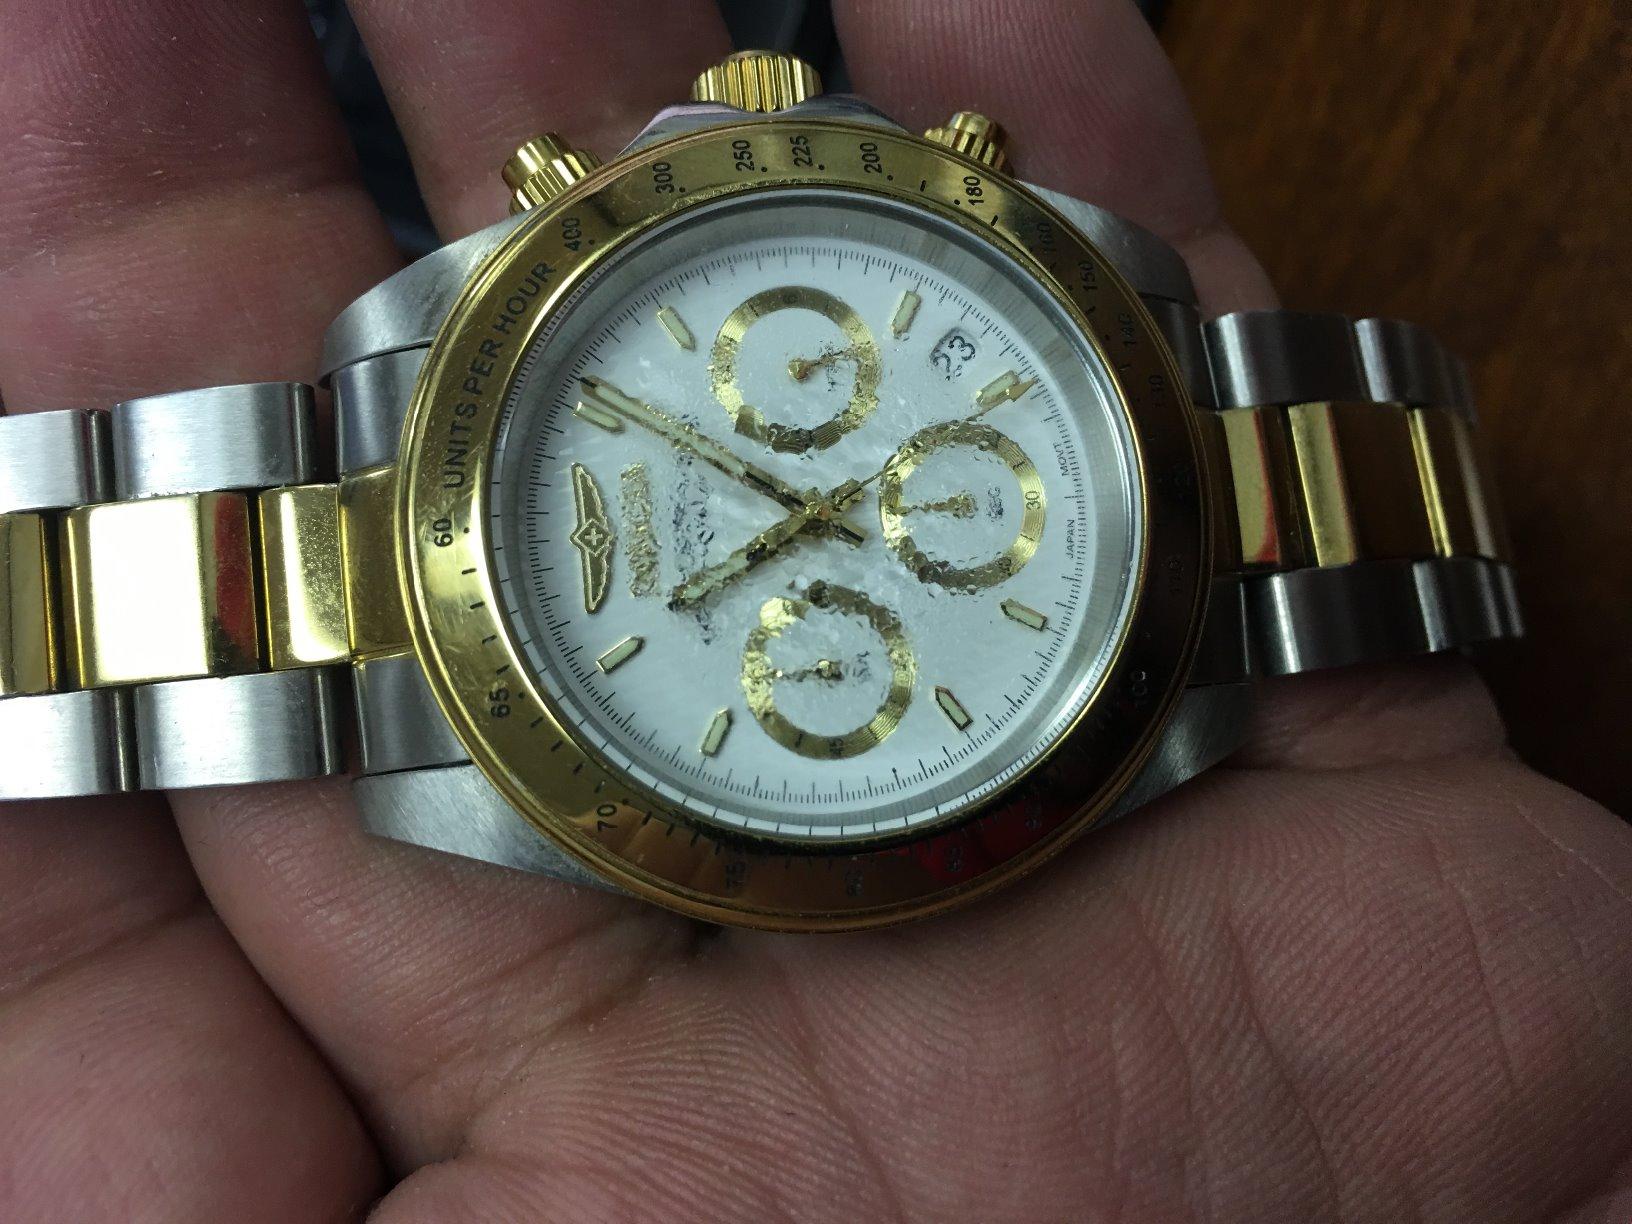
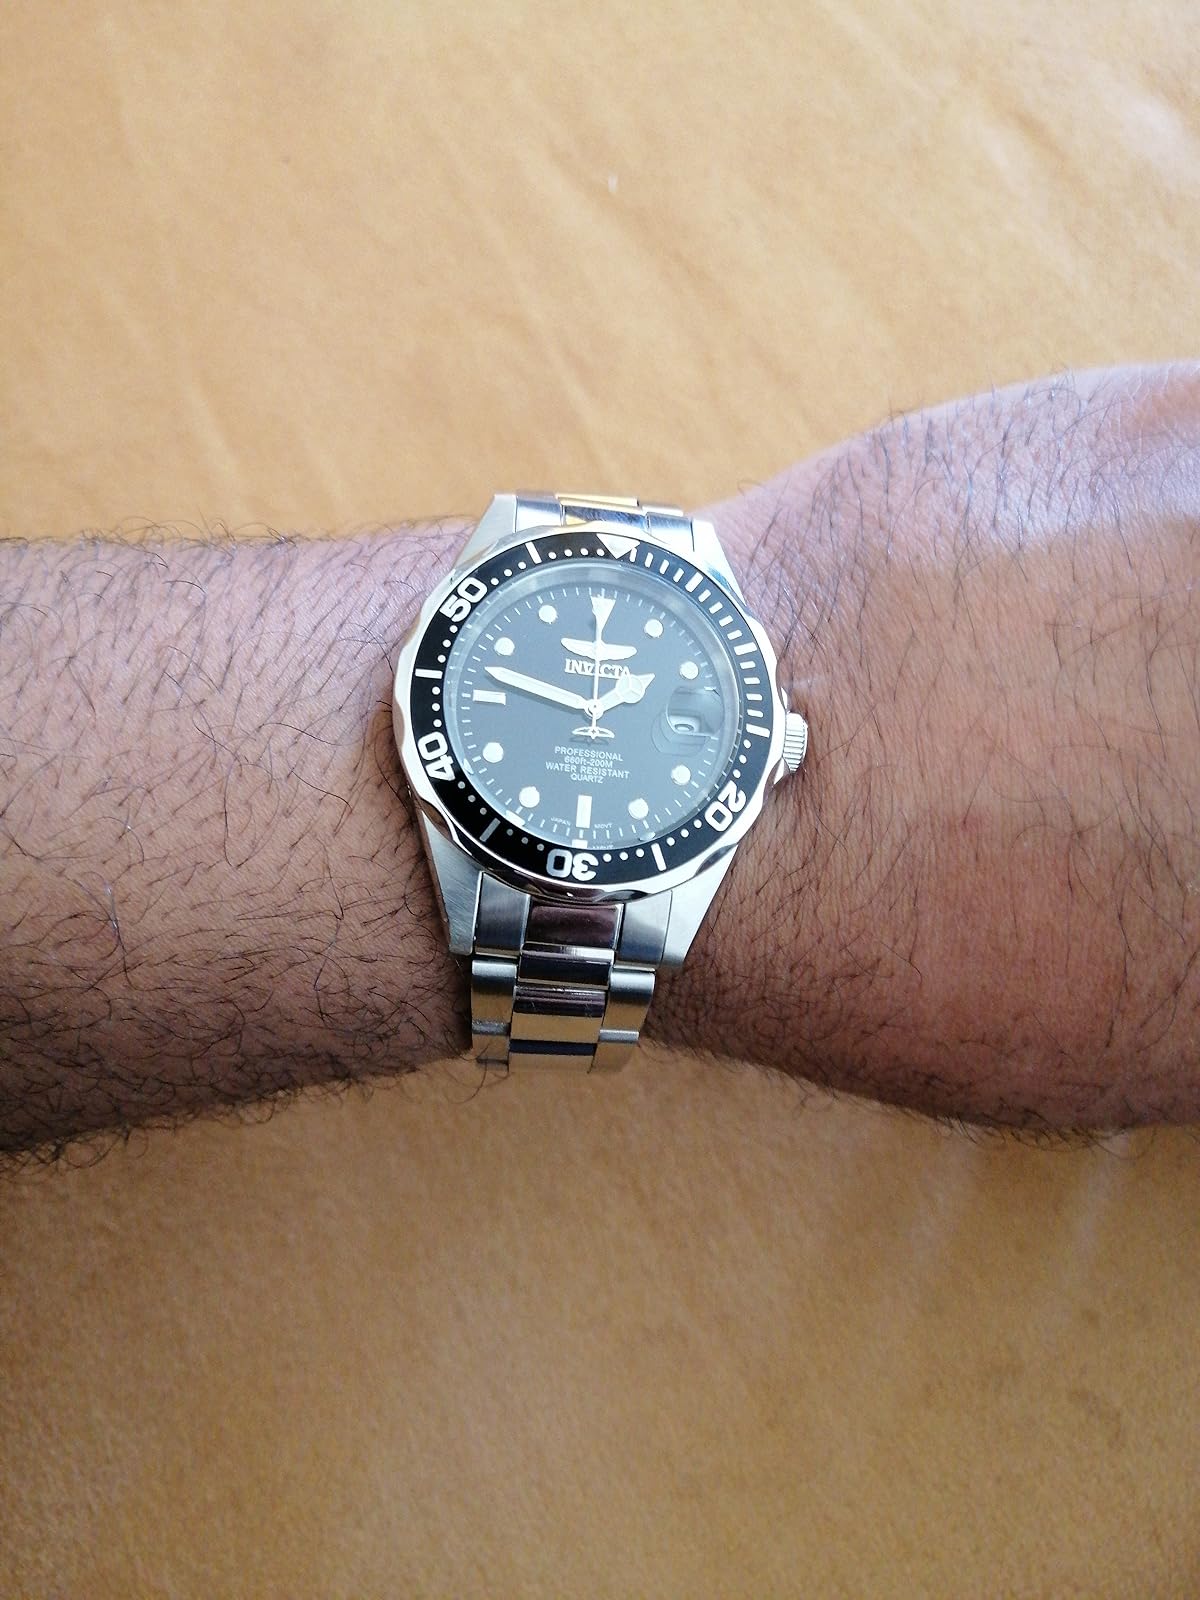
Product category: accessories_watch
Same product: no